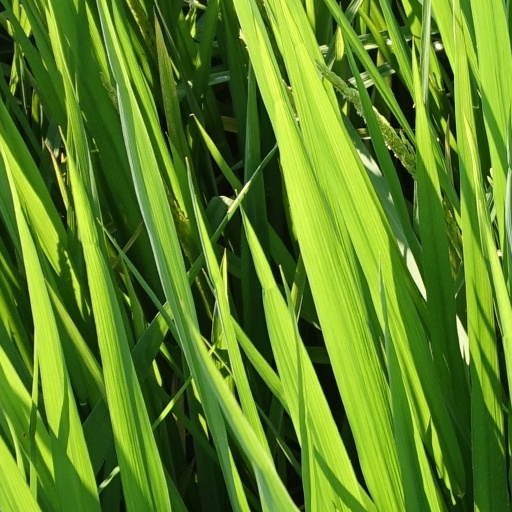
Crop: rice